National Treasure (Japan)

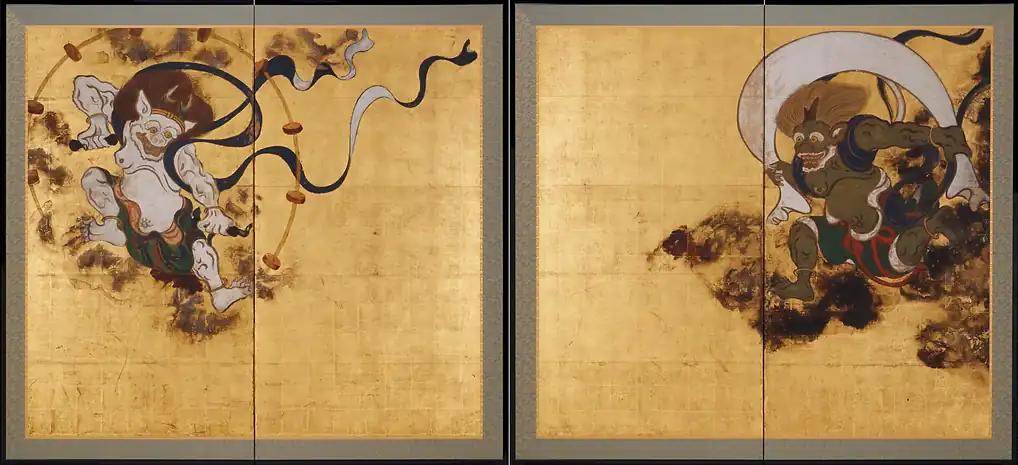
Raijin (thunder god) and Fūjin (wind god) folding screen by Tawaraya Sōtatsu

The category includes some of the oldest cultural properties, with 51 designated National Treasures. Many of the National Treasures in this category consist of large sets of objects originally buried as part of graves or as offering for temple foundations, and subsequently excavated from tombs, kofun, sutra mounds, or other archaeological sites. The oldest items are stone tools from the Paleolithic period and flame-shaped pottery and "dogū" clay figurines from the Jōmon period that reflect early Japanese civilization. Other items listed include bronze mirrors and bells, jewellery, ancient swords, and knives. The most recent object, a hexagonal stone column, dates to the Nanboku-chō period, 1361. Most of the materials (31) are located in museums, with six National Treasures in the Tokyo National Museum.